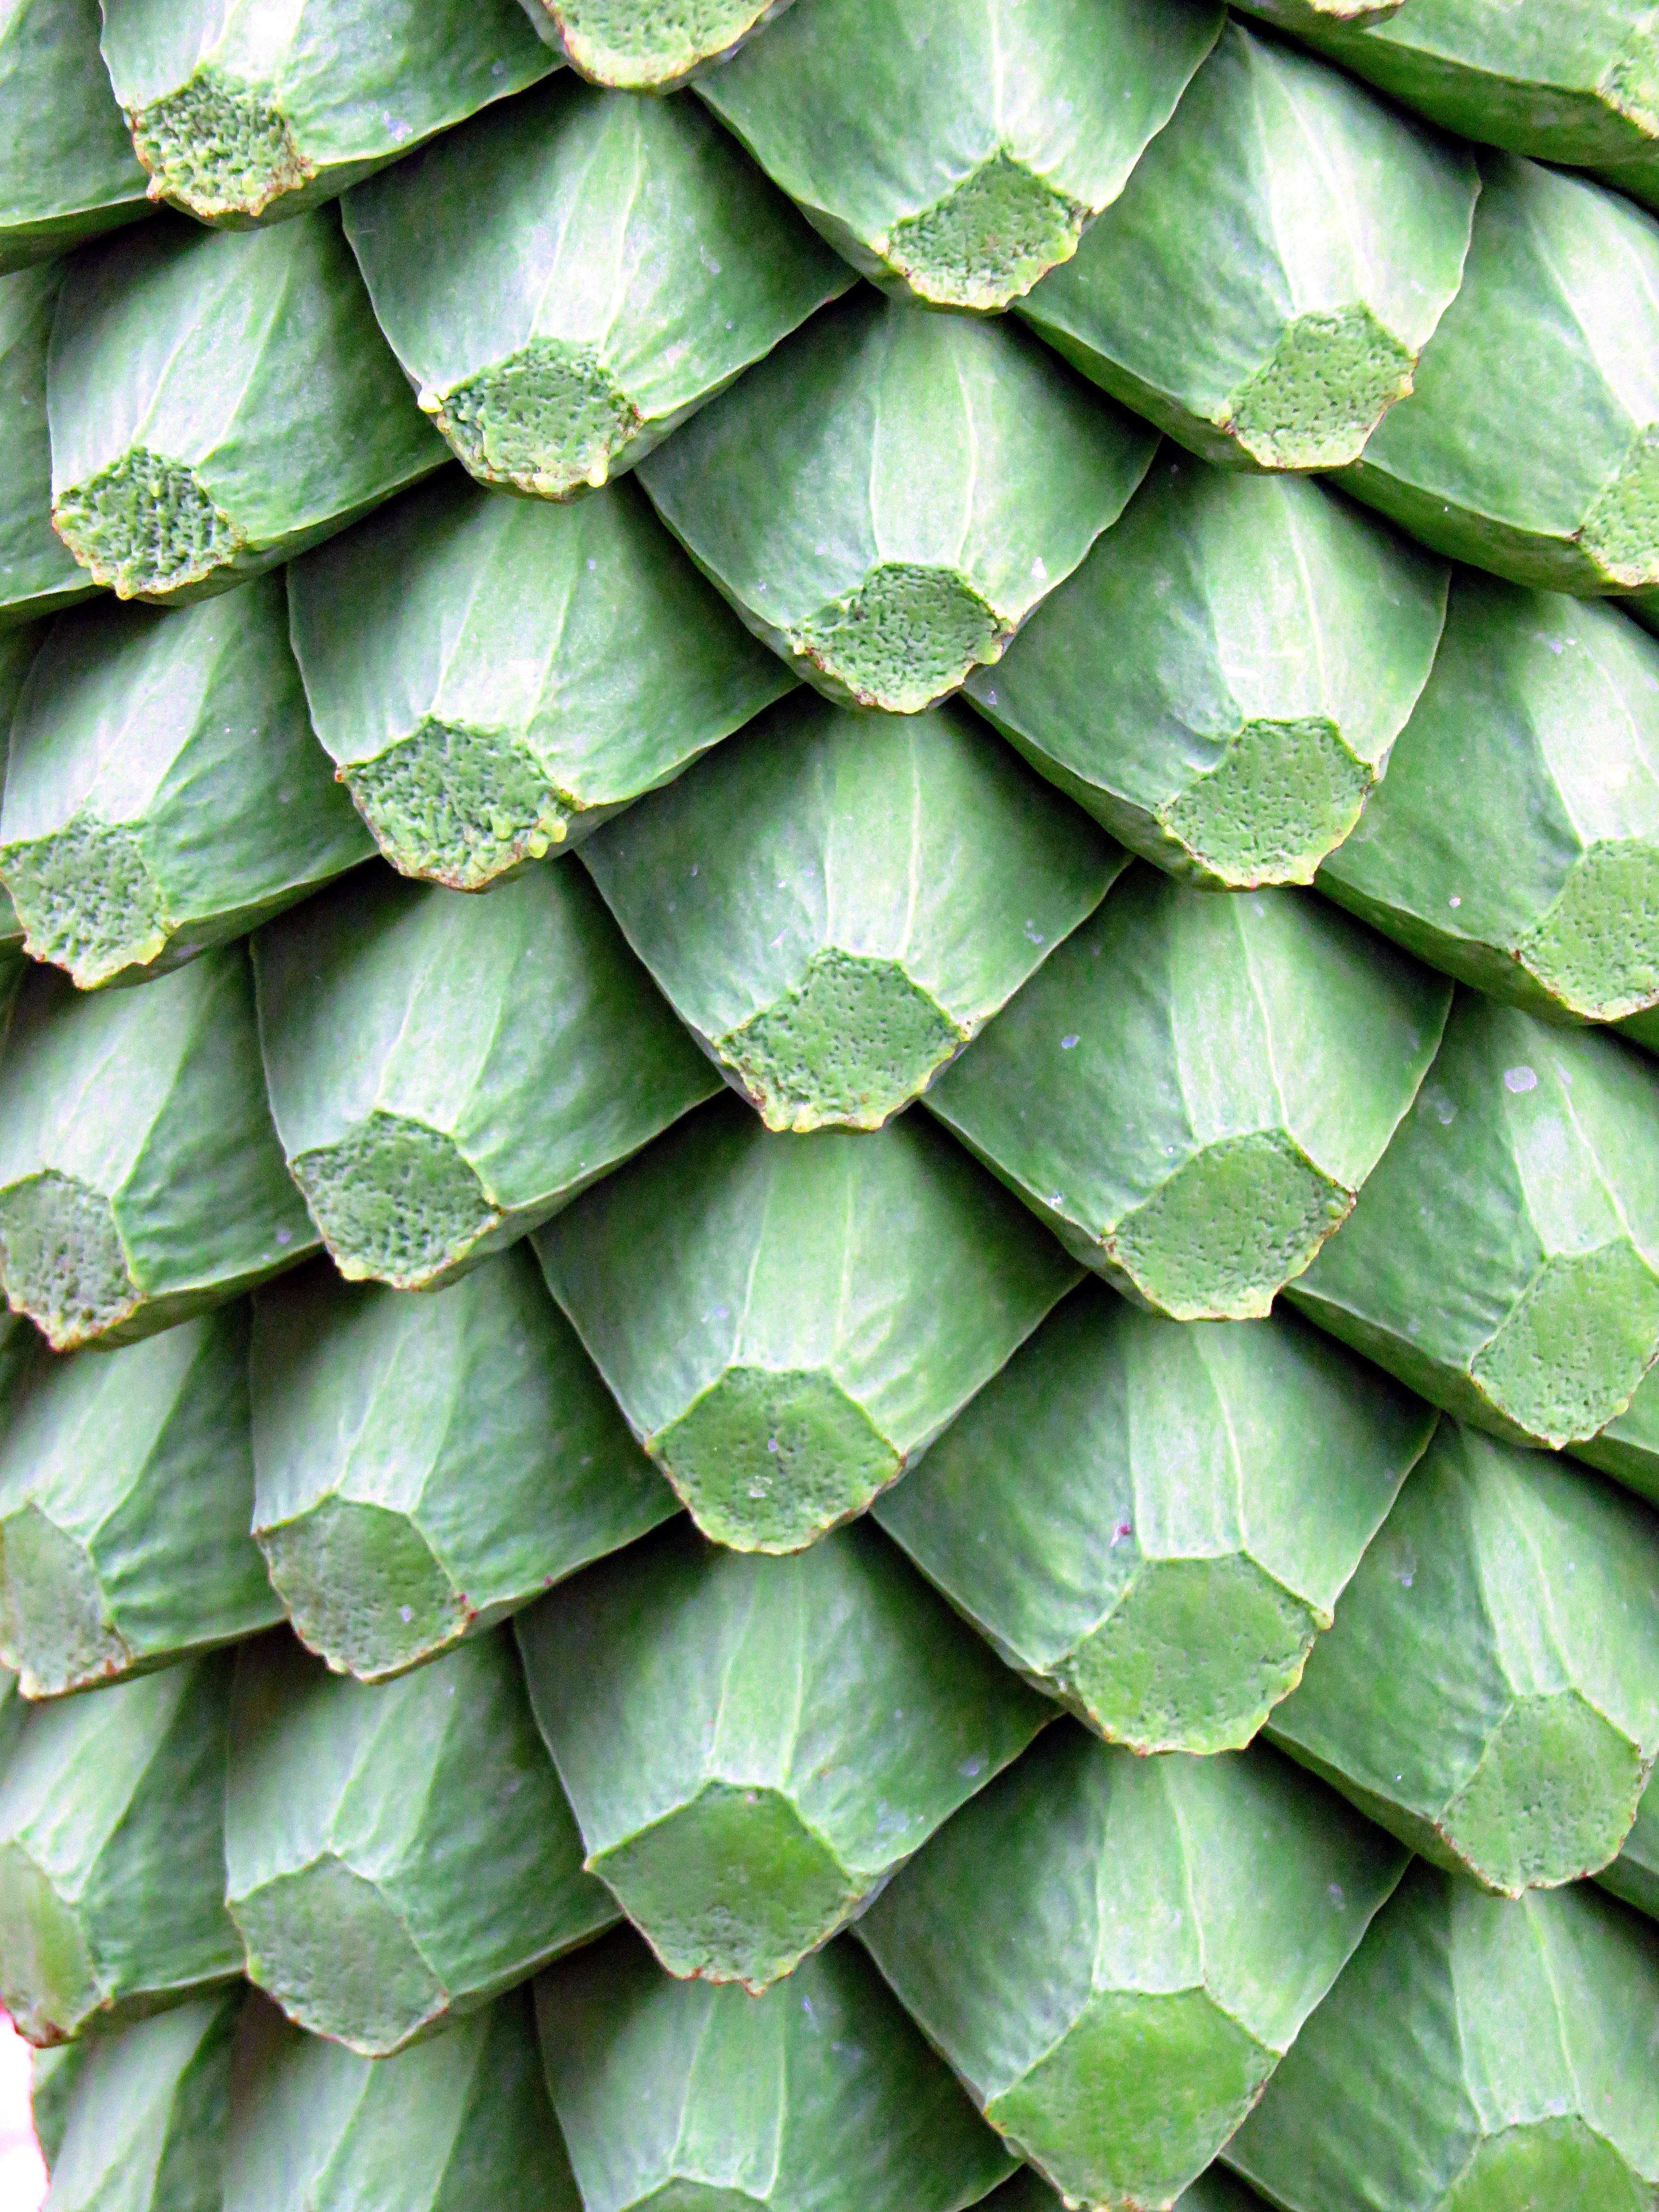
tree, branch, plant, leaf, flower, pattern, green, botany, woody plant, arthropodium